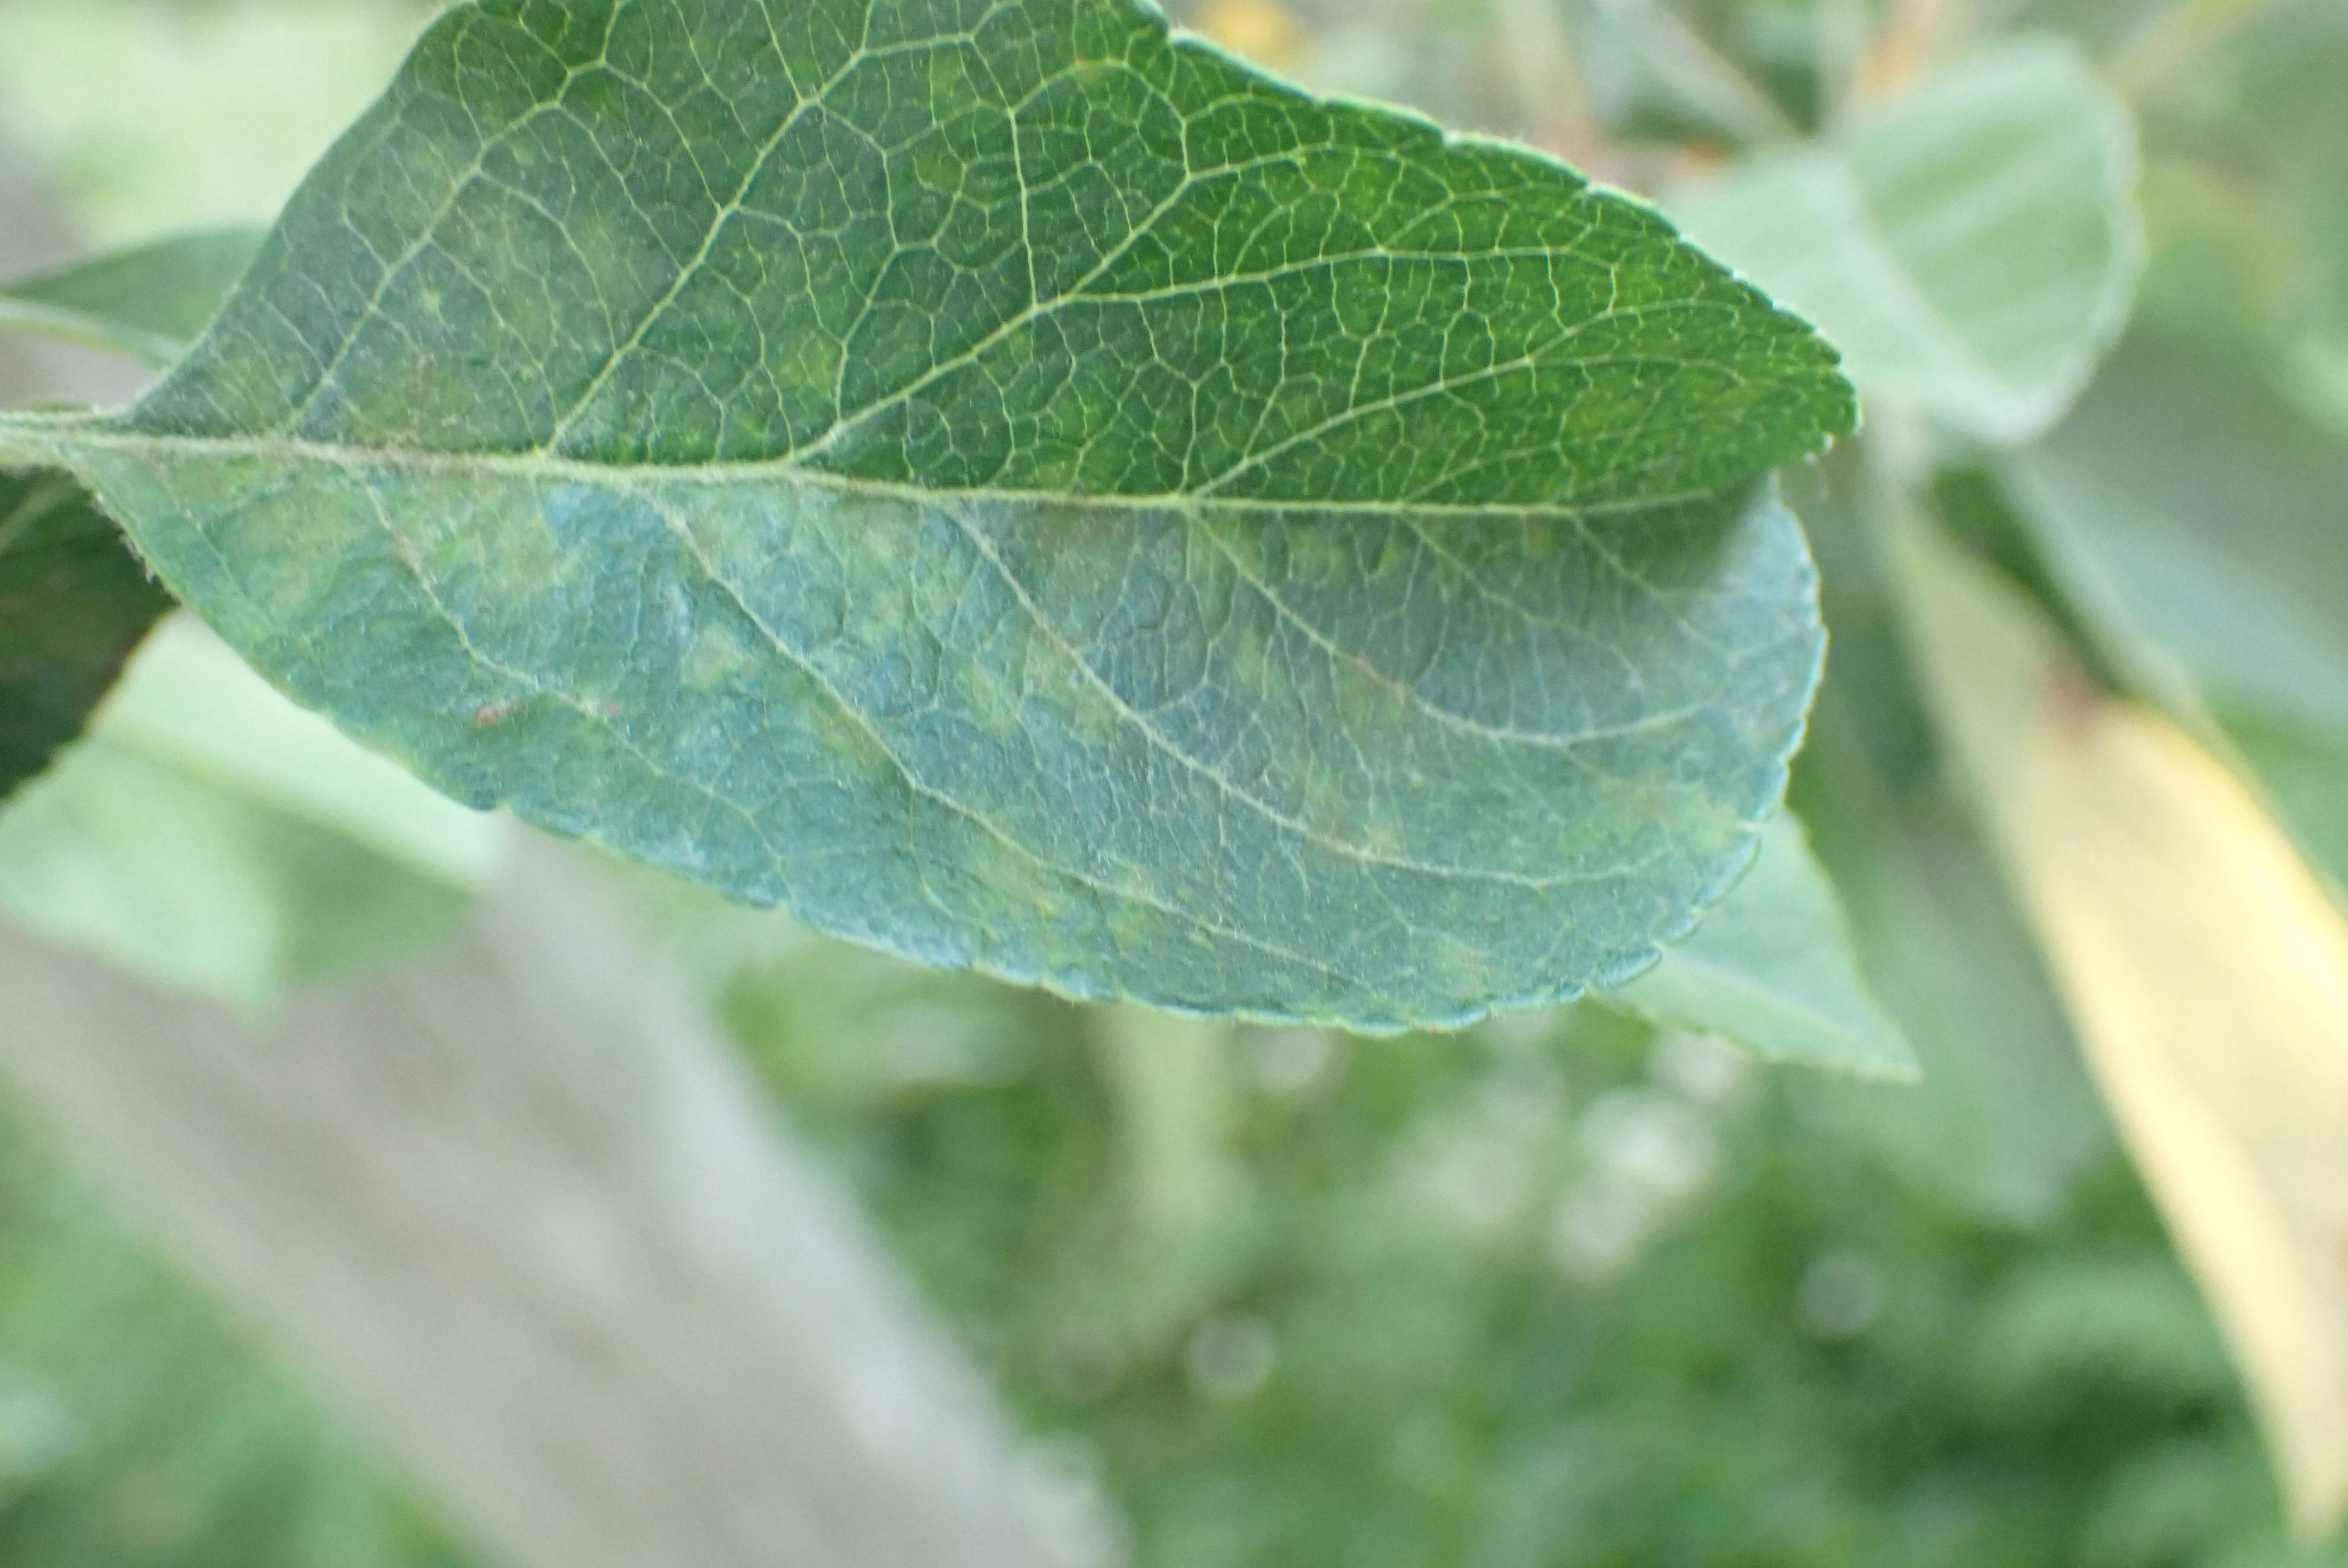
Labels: scab